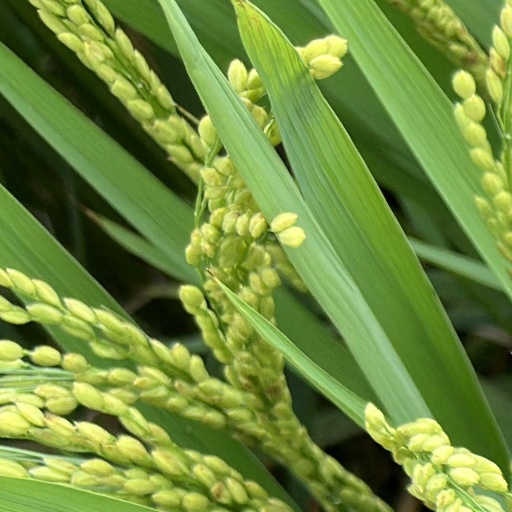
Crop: rice